KX telephone boxes

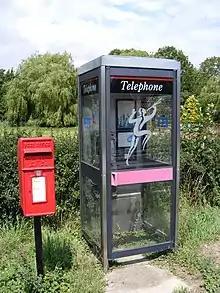
KX100 telephone box with 1991 branding

The KX series of telephone boxes in the United Kingdom was introduced by BT (British Telecom) in 1985. Following the privatisation of BT in 1984, the company decided to create a newly designed and improved take on the British telephone box, which at this point consisted of predominantly red telephone boxes which BT had recently acquired, the most common being the iconic K6 box. These red boxes were considered flawed in parts by BT for several reasons, including cost, lack of ventilation, accessibility and maintenance. After a series of trials and an earlier aborted project, BT announced they were to spend £160m on a series of new phoneboxes, new computer chip controlled payphones and the phasing out of all older red telephone boxes. The KX Kiosk range was designed for BT by Warwick based DCA but were engineered by GKN in Telford. The main telephone box in the KX range is the KX100. Upon launch, there were two further production models - the KX200 and the KX300. The boxes were produced at a rate of 5,000-6,000 a year between 1986-1996. In 1987, the smaller 'vandal resistant' KX410 and KX420 pillars joined the range (but neither were built by GKN and never high numbers). In 1990, the indoor KX500 pillar/wall range was designed, having several sub variants. In 1996, the KX100 was adapted into a 'new' model called the KX+. The KX+ kiosks were produced at a rate of 5,000 a year, with the total count of all BT-owned public phones (including the pillar and wall mounted KX500 series) reaching 137,000 by 1999. This number has since decreased to around 15,000 (2024 BT figures) and continues to fall annually.